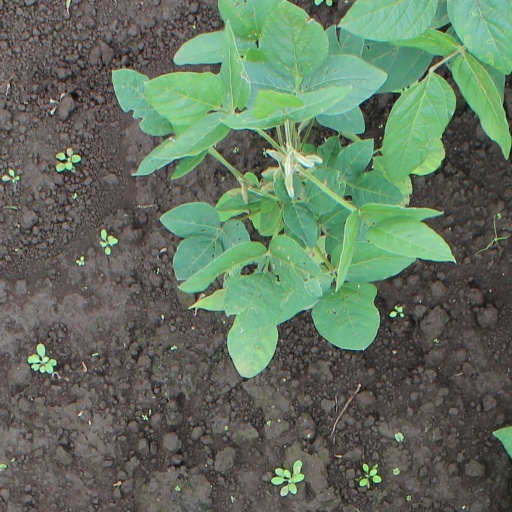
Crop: soybean